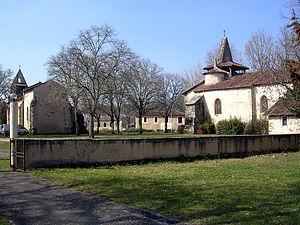
Les deux églises de Moustey (Saint Martin à gauche, Notre-Dame à droite) dans le département français des Landes
Moustey est une commune du Sud-Ouest de la France, située dans le département des Landes. Elle est principalement connue pour ses deux églises édifiées côte à côte.